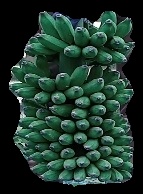
Variety: elakki-bale
Grade: grade1